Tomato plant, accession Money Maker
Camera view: bottom (45 deg); turntable rotation: 120 degrees
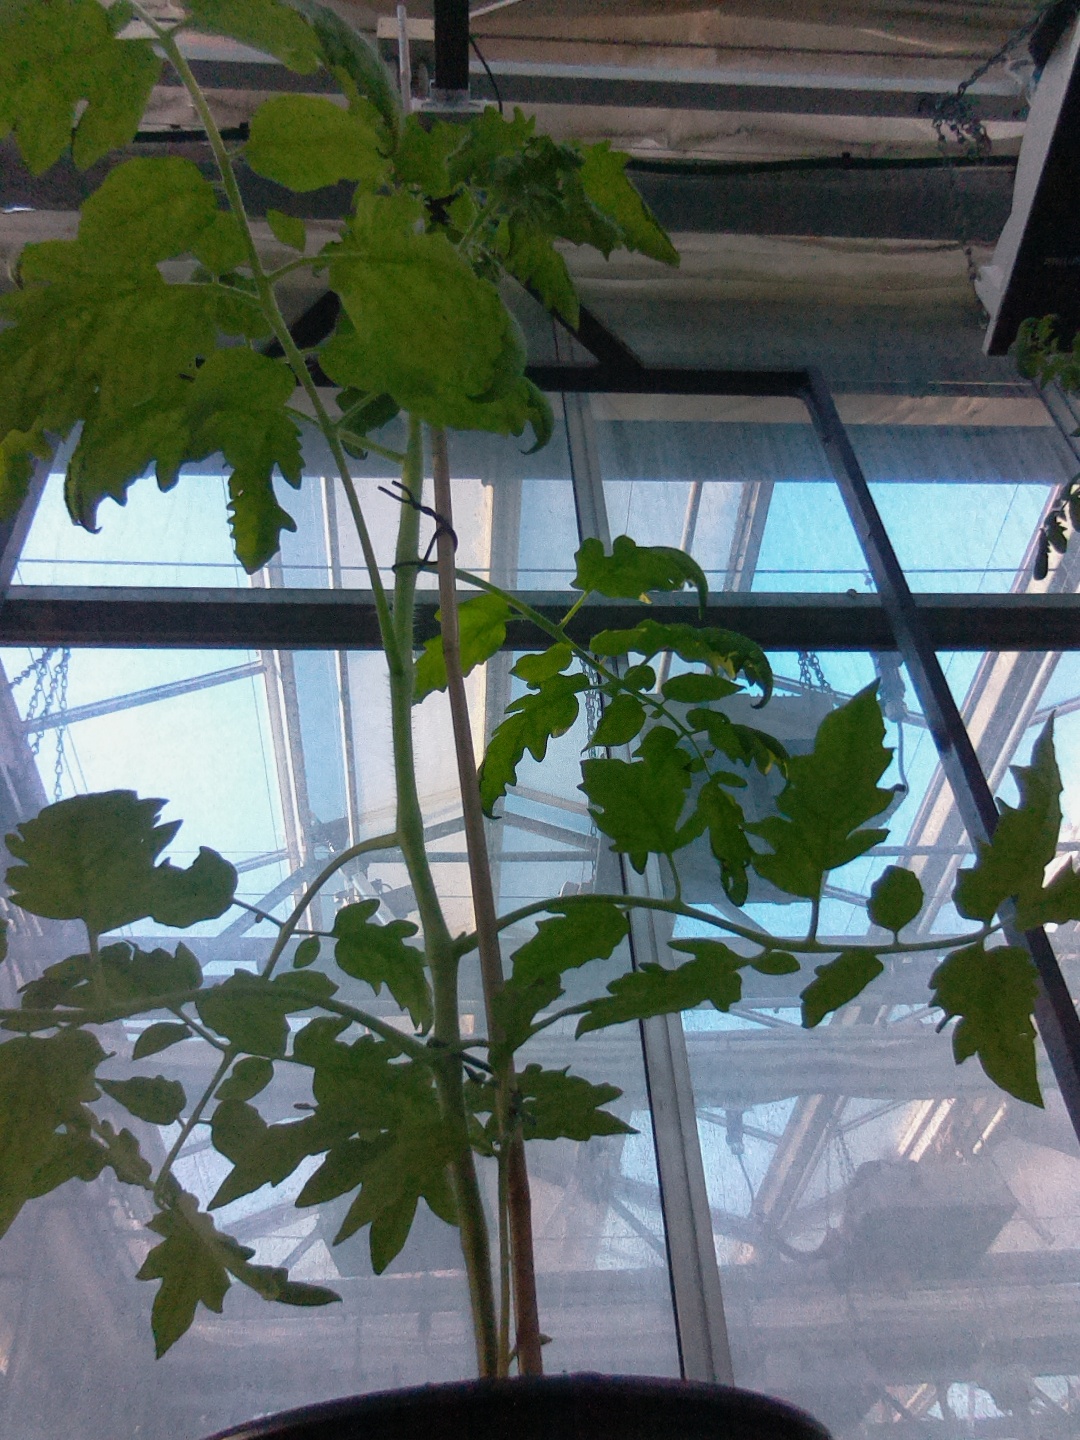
BBCH growth stage 17: 14 of true leaves visible